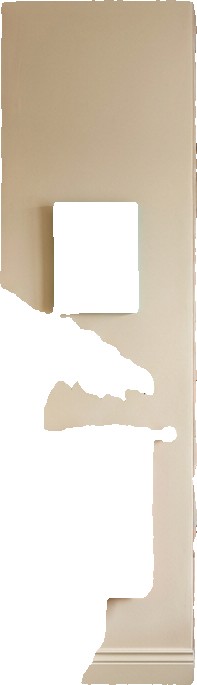
Surface category: wall